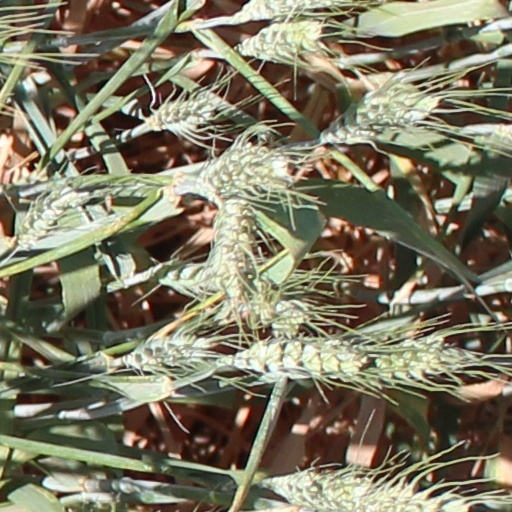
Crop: wheat